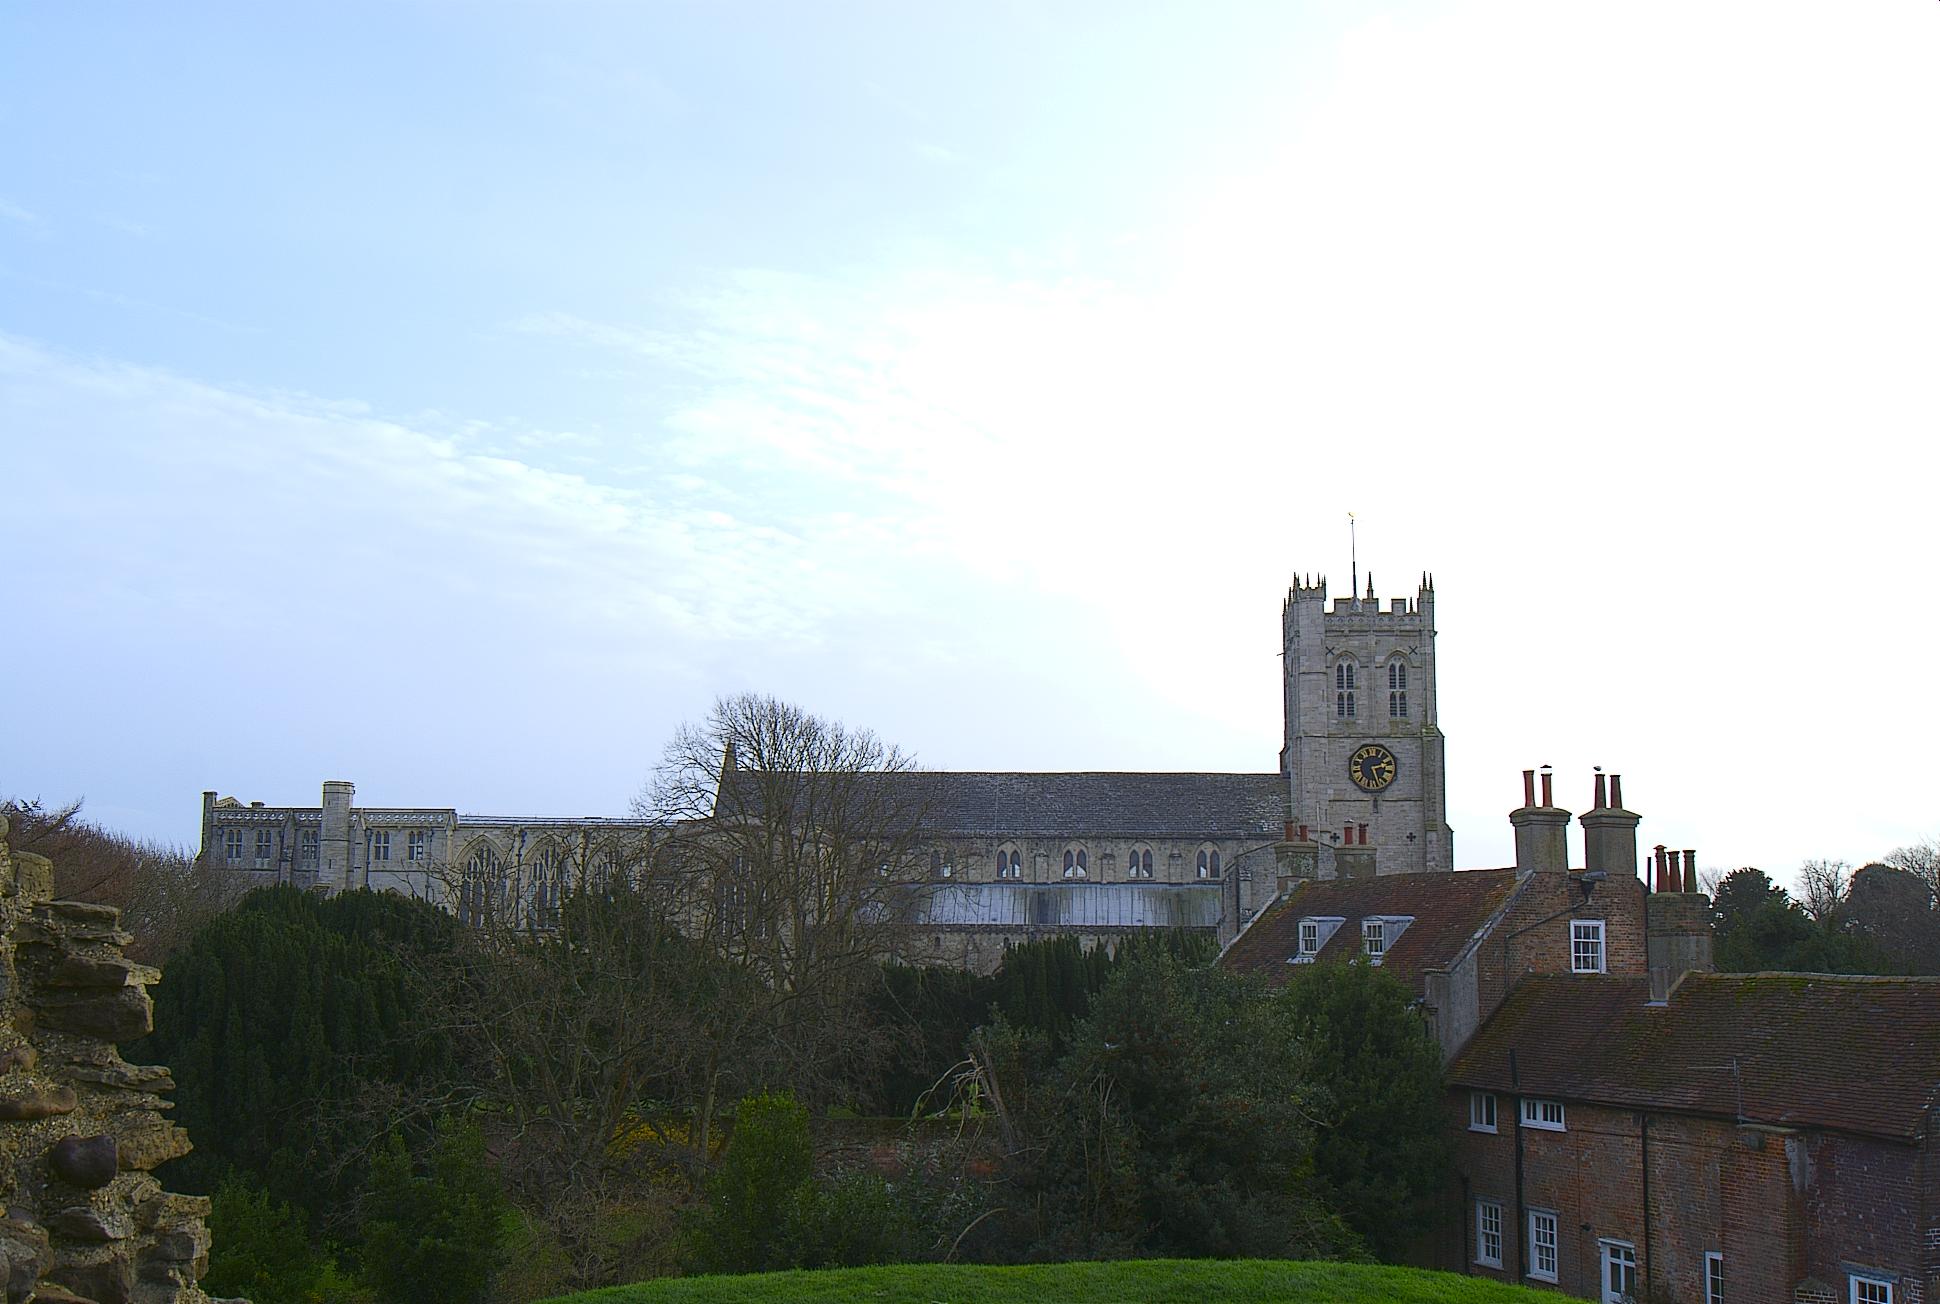
skyline, town, building, chateau, city, panorama, castle, landmark, waterway, cool image, estate